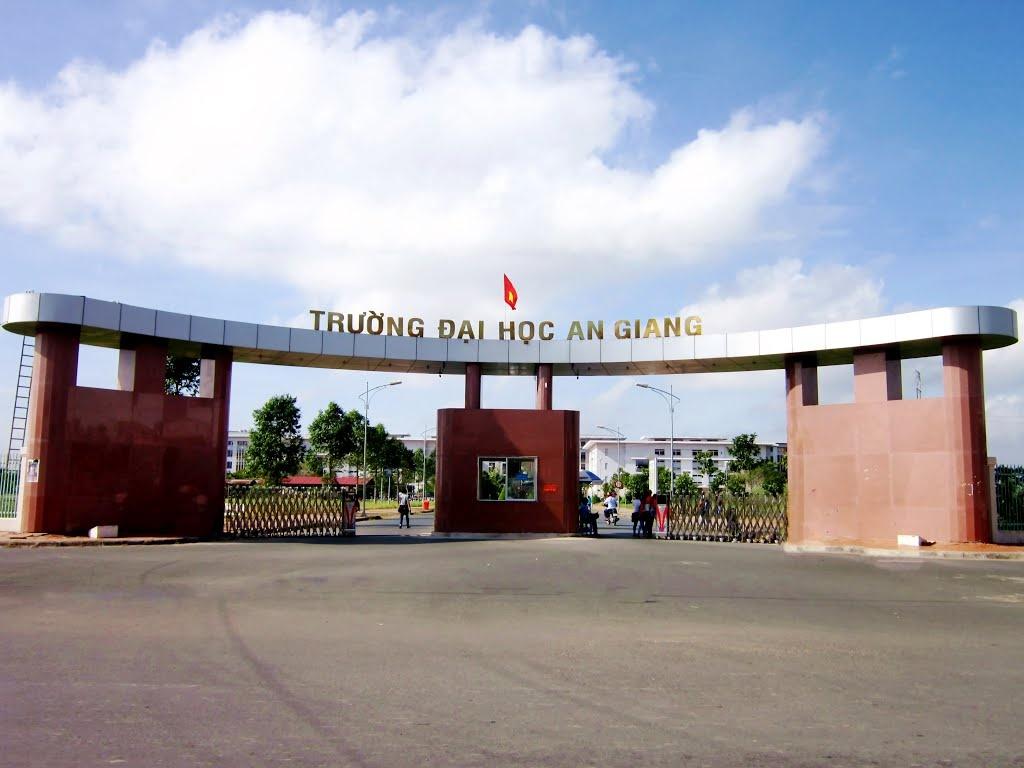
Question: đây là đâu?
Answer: trường đại học an giang